Widened Lines

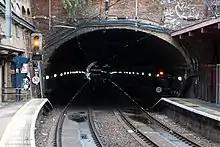
Looking southwards through Clerkenwell No3 tunnel towards Farringdon from King's Cross Thameslink station

In 1863, the Metropolitan Railway (also known as the Met) opened the world's first underground railway. From Paddington the line was built using the "cut-and-cover" method beneath the New Road, connecting the main-line railway termini at , and King's Cross, then followed Farringdon Road in tunnel and cutting to a station at Farringdon Street near Smithfield, near the capital's financial heart in the City. The service was initially provided by gas-lit wooden carriages hauled by steam locomotives.